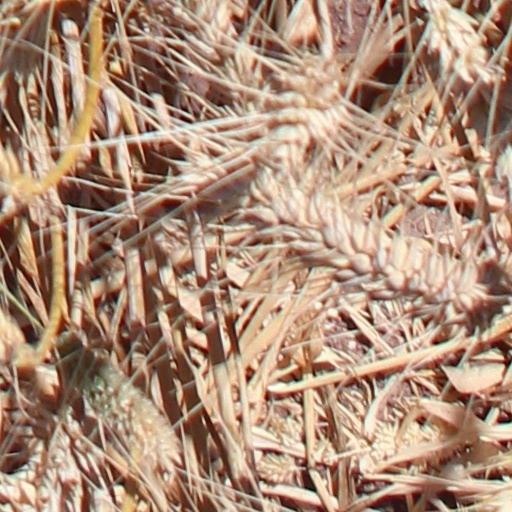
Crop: wheat